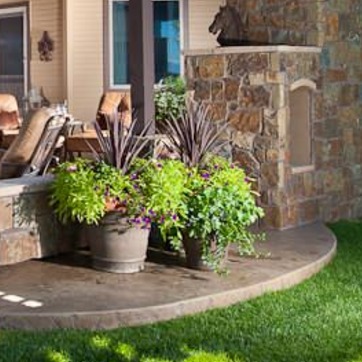
Material: foliage